Gordon D. Gayle

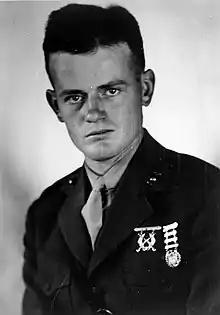
Gayle as 2nd lieutenant in November 1939

Gayle was appointed operations officer of 1st Battalion, 5th Marines and took part in the initial landing on Guadalcanal on August 7 and capture of the Japanese airfield under construction. The construction was finished by Seabees and Marine engineers and named Henderson Field one day later. Some days later, and after U.S. Navy units had been compelled to withdraw temporarily from the Guadalcanal area, Gayle while on battalion-level reconnaissance outside the Henderson Field perimeter, discovered a powerful working radio that the retreating Japanese had left behind. Gayle received orders to destroy the radio because of the possibility that it was booby-trapped and because of general revulsion, after the notorious Goettge Patrol incident, among many officers for the taking of Japanese souvenirs. Finding no evidence of sabotage and recognizing the potential utility of a powerful radio, Gayle left the radio intact.